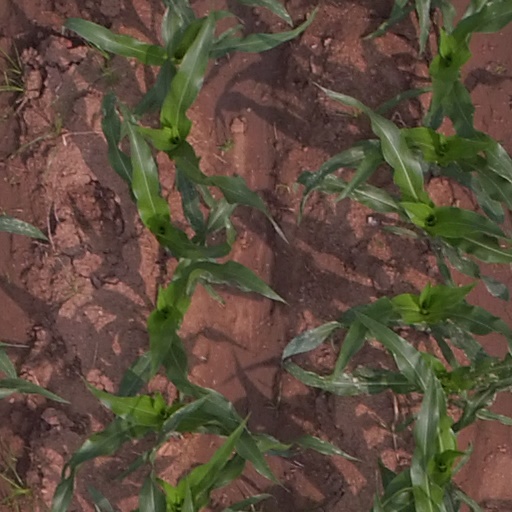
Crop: maize; corn